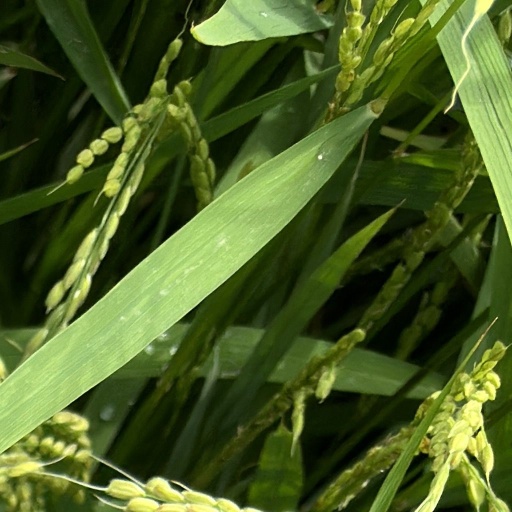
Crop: rice